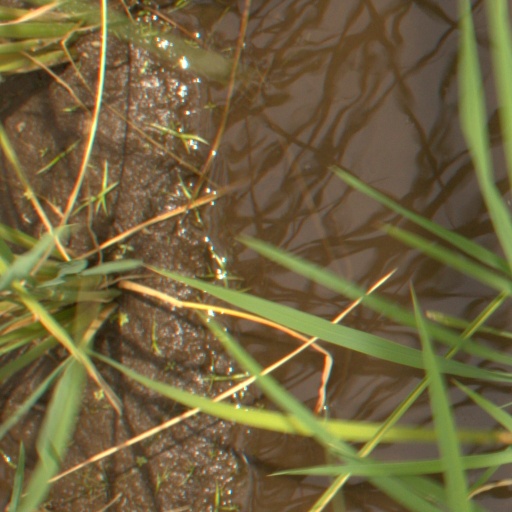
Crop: rice